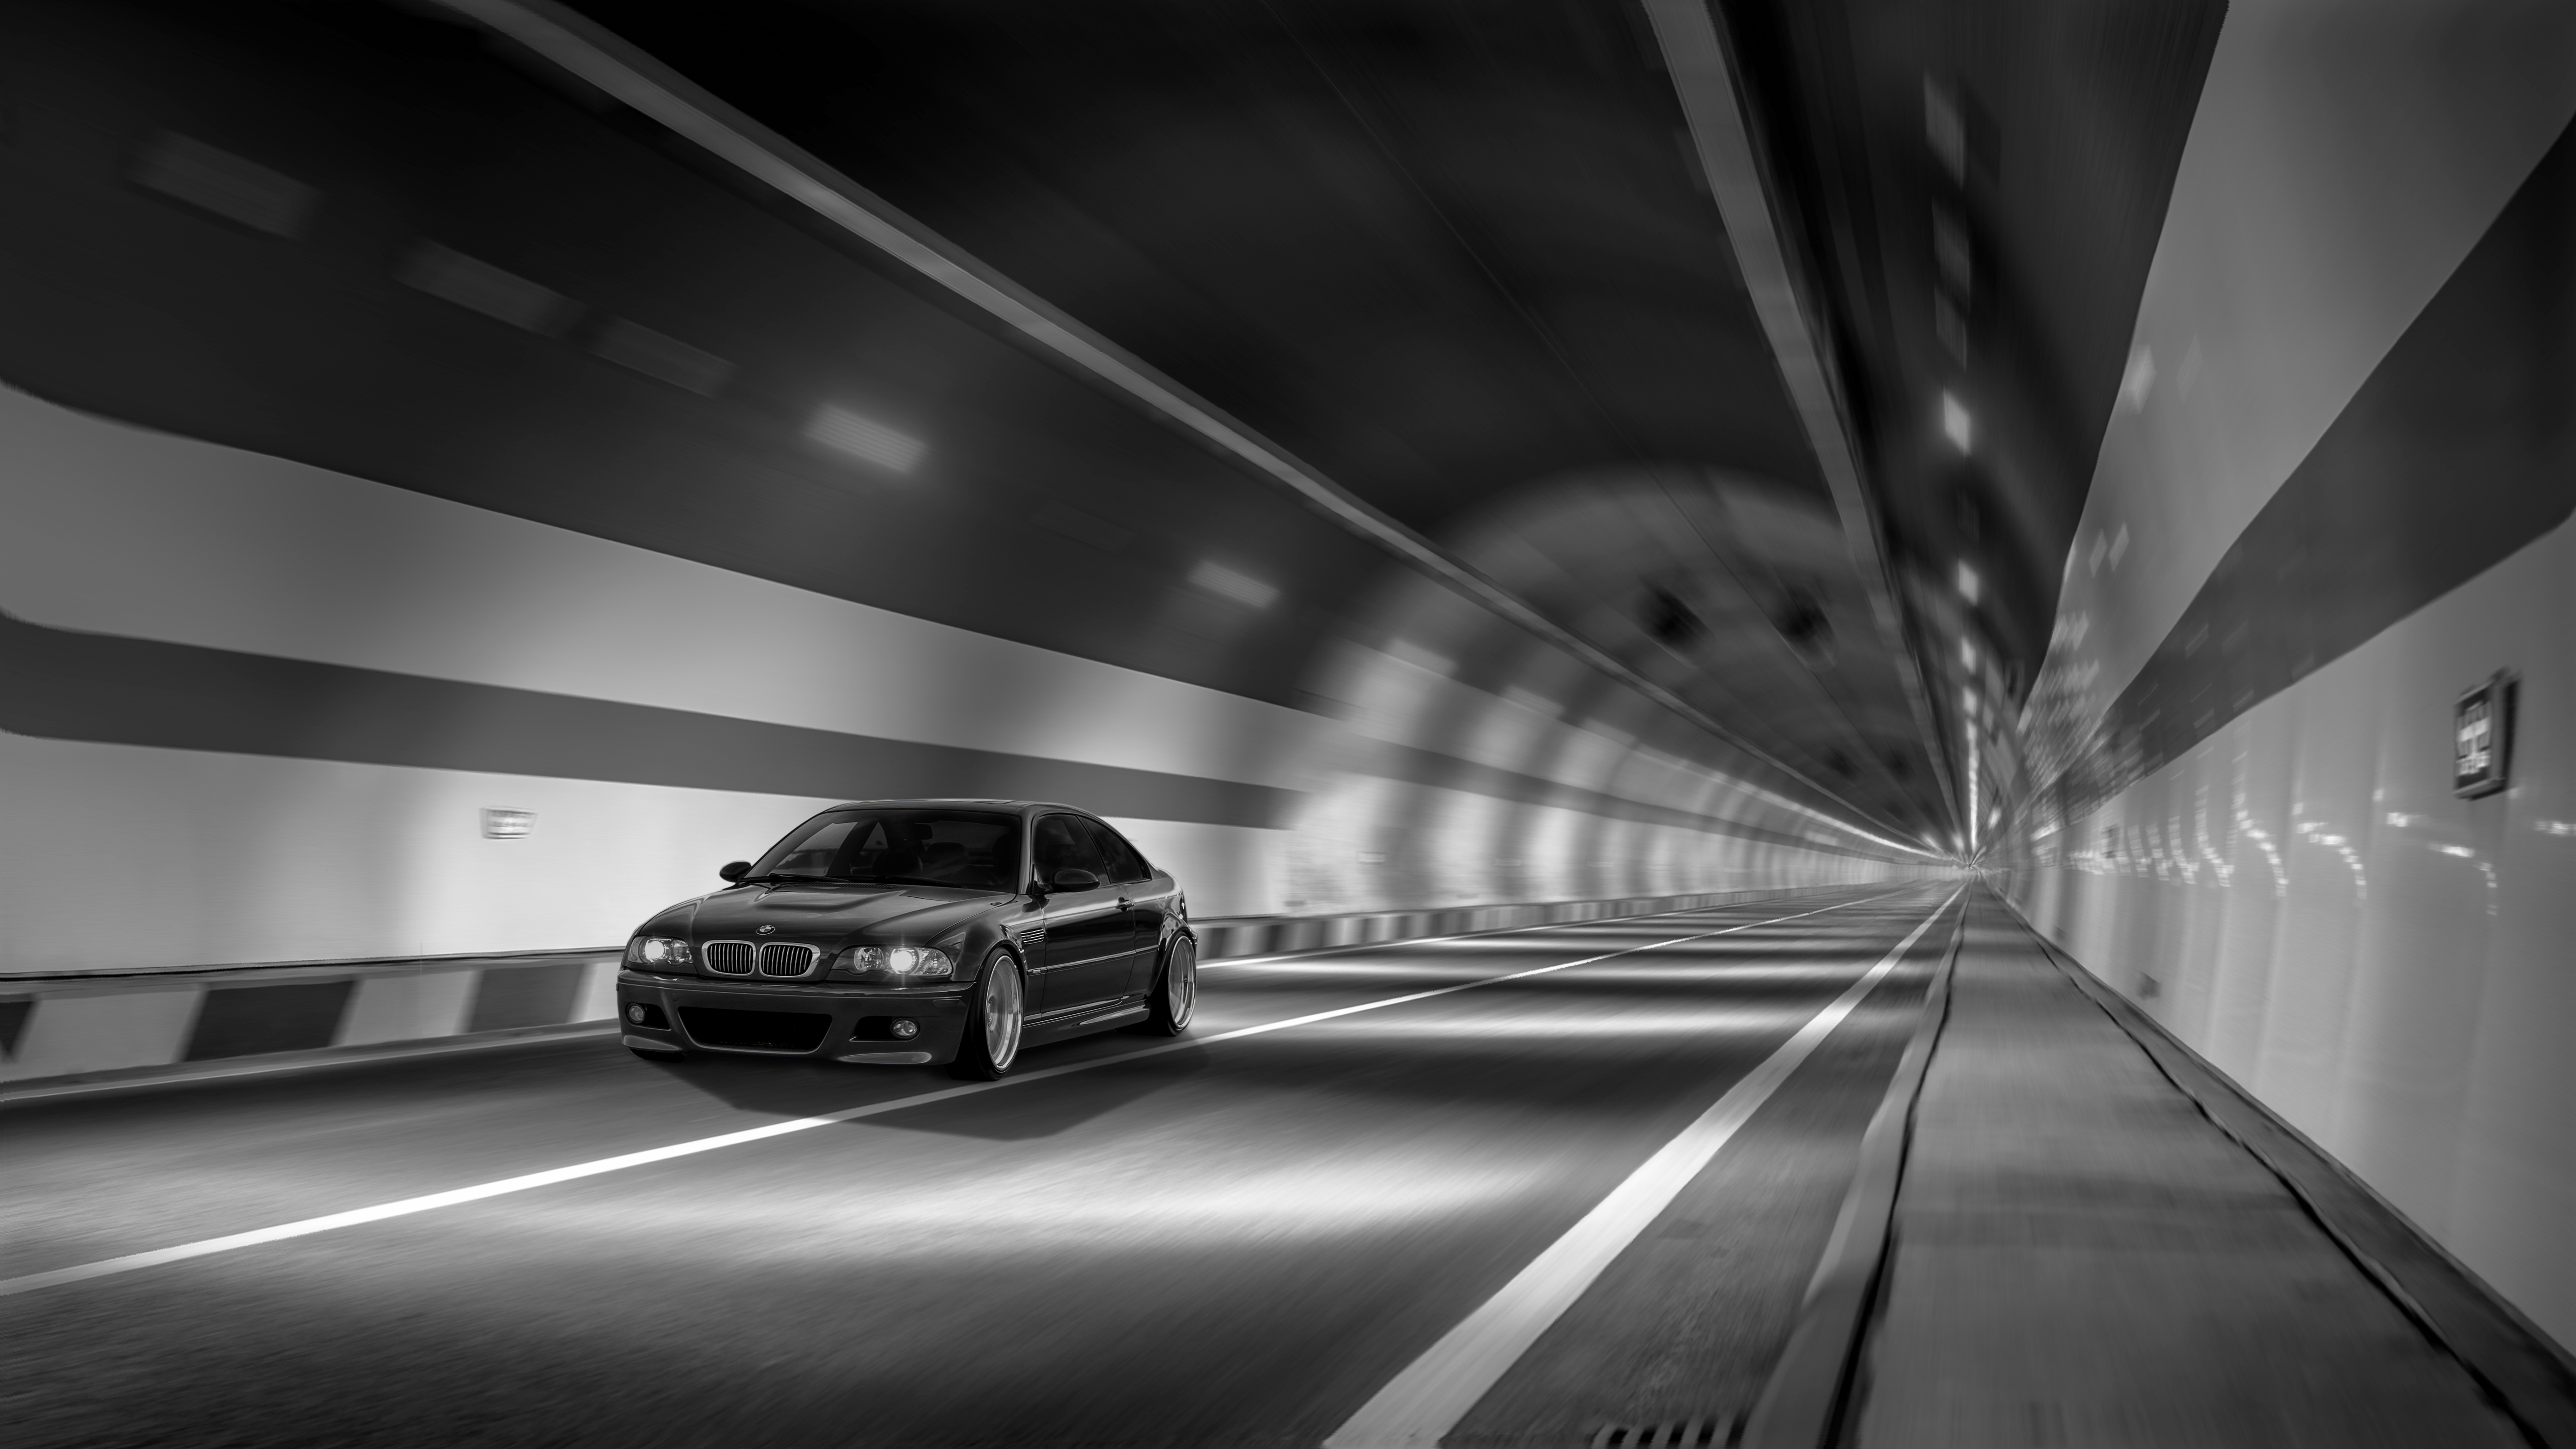
tunnel, bmw, car, automotive design, black, white, vehicle, automotive lighting, black and white, personal luxury car, headlamp, photography, road, infrastructure, line, sports sedan, monochrome, city car, monochrome photography, rolling, night, executive car, driving, nonbuilding structure, city, parking